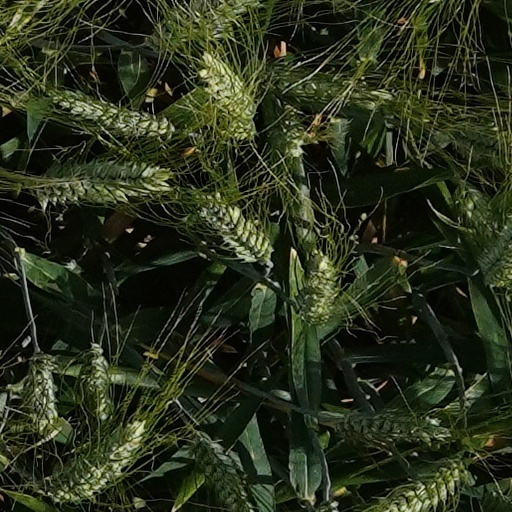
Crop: wheat